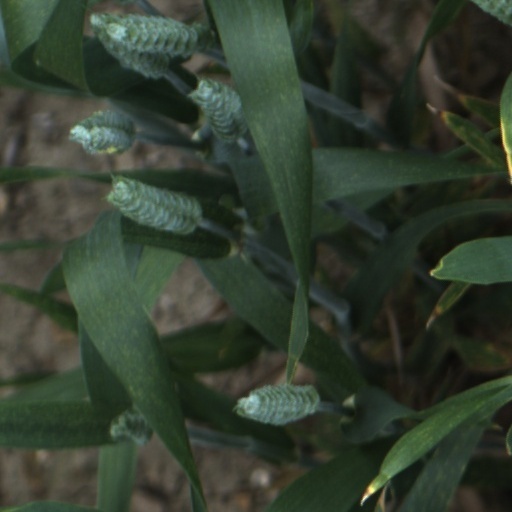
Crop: wheat